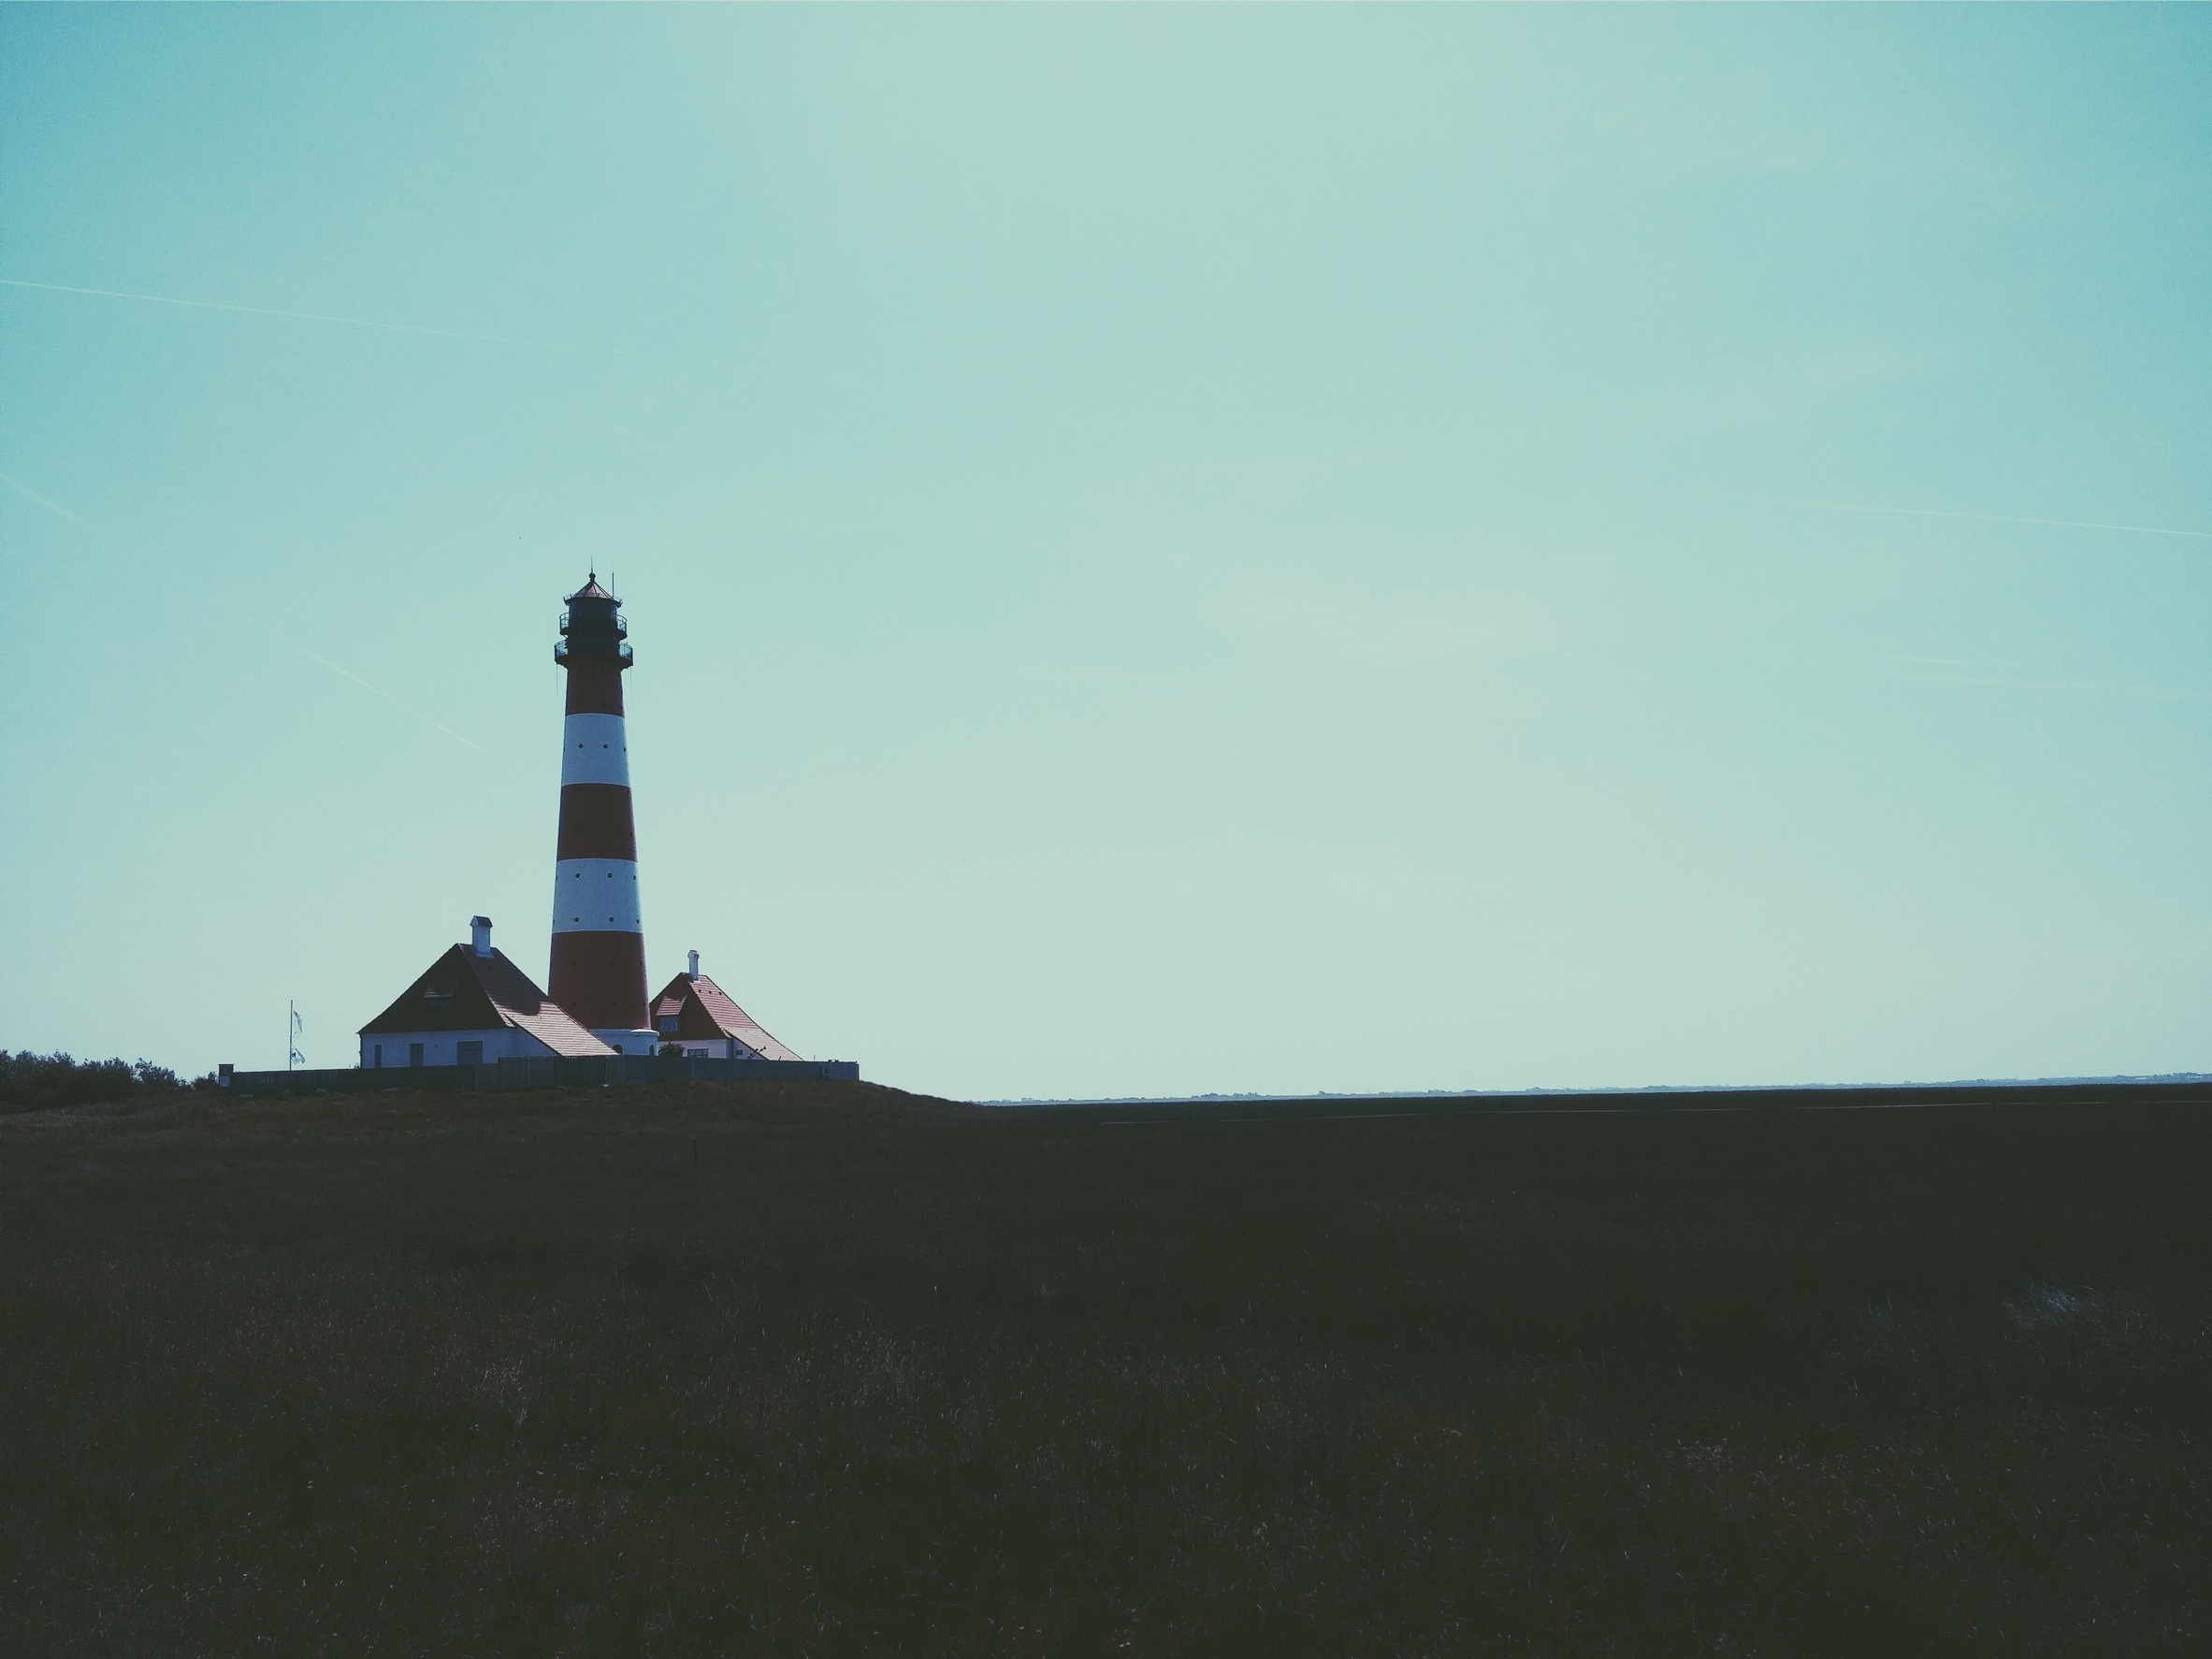
beach, sea, coast, horizon, light, lighthouse, architecture, sky, wind, beam, dusk, tower, landmark, beacon, security, marine, germany, navigation, famous, historical, naval, destination, westerhever, schleswig holstein, atmosphere of earth